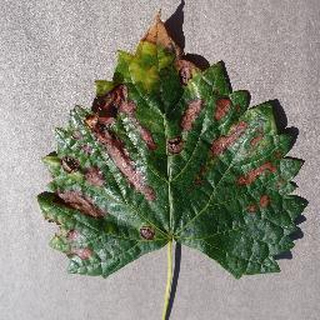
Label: grape_esca_black_measles